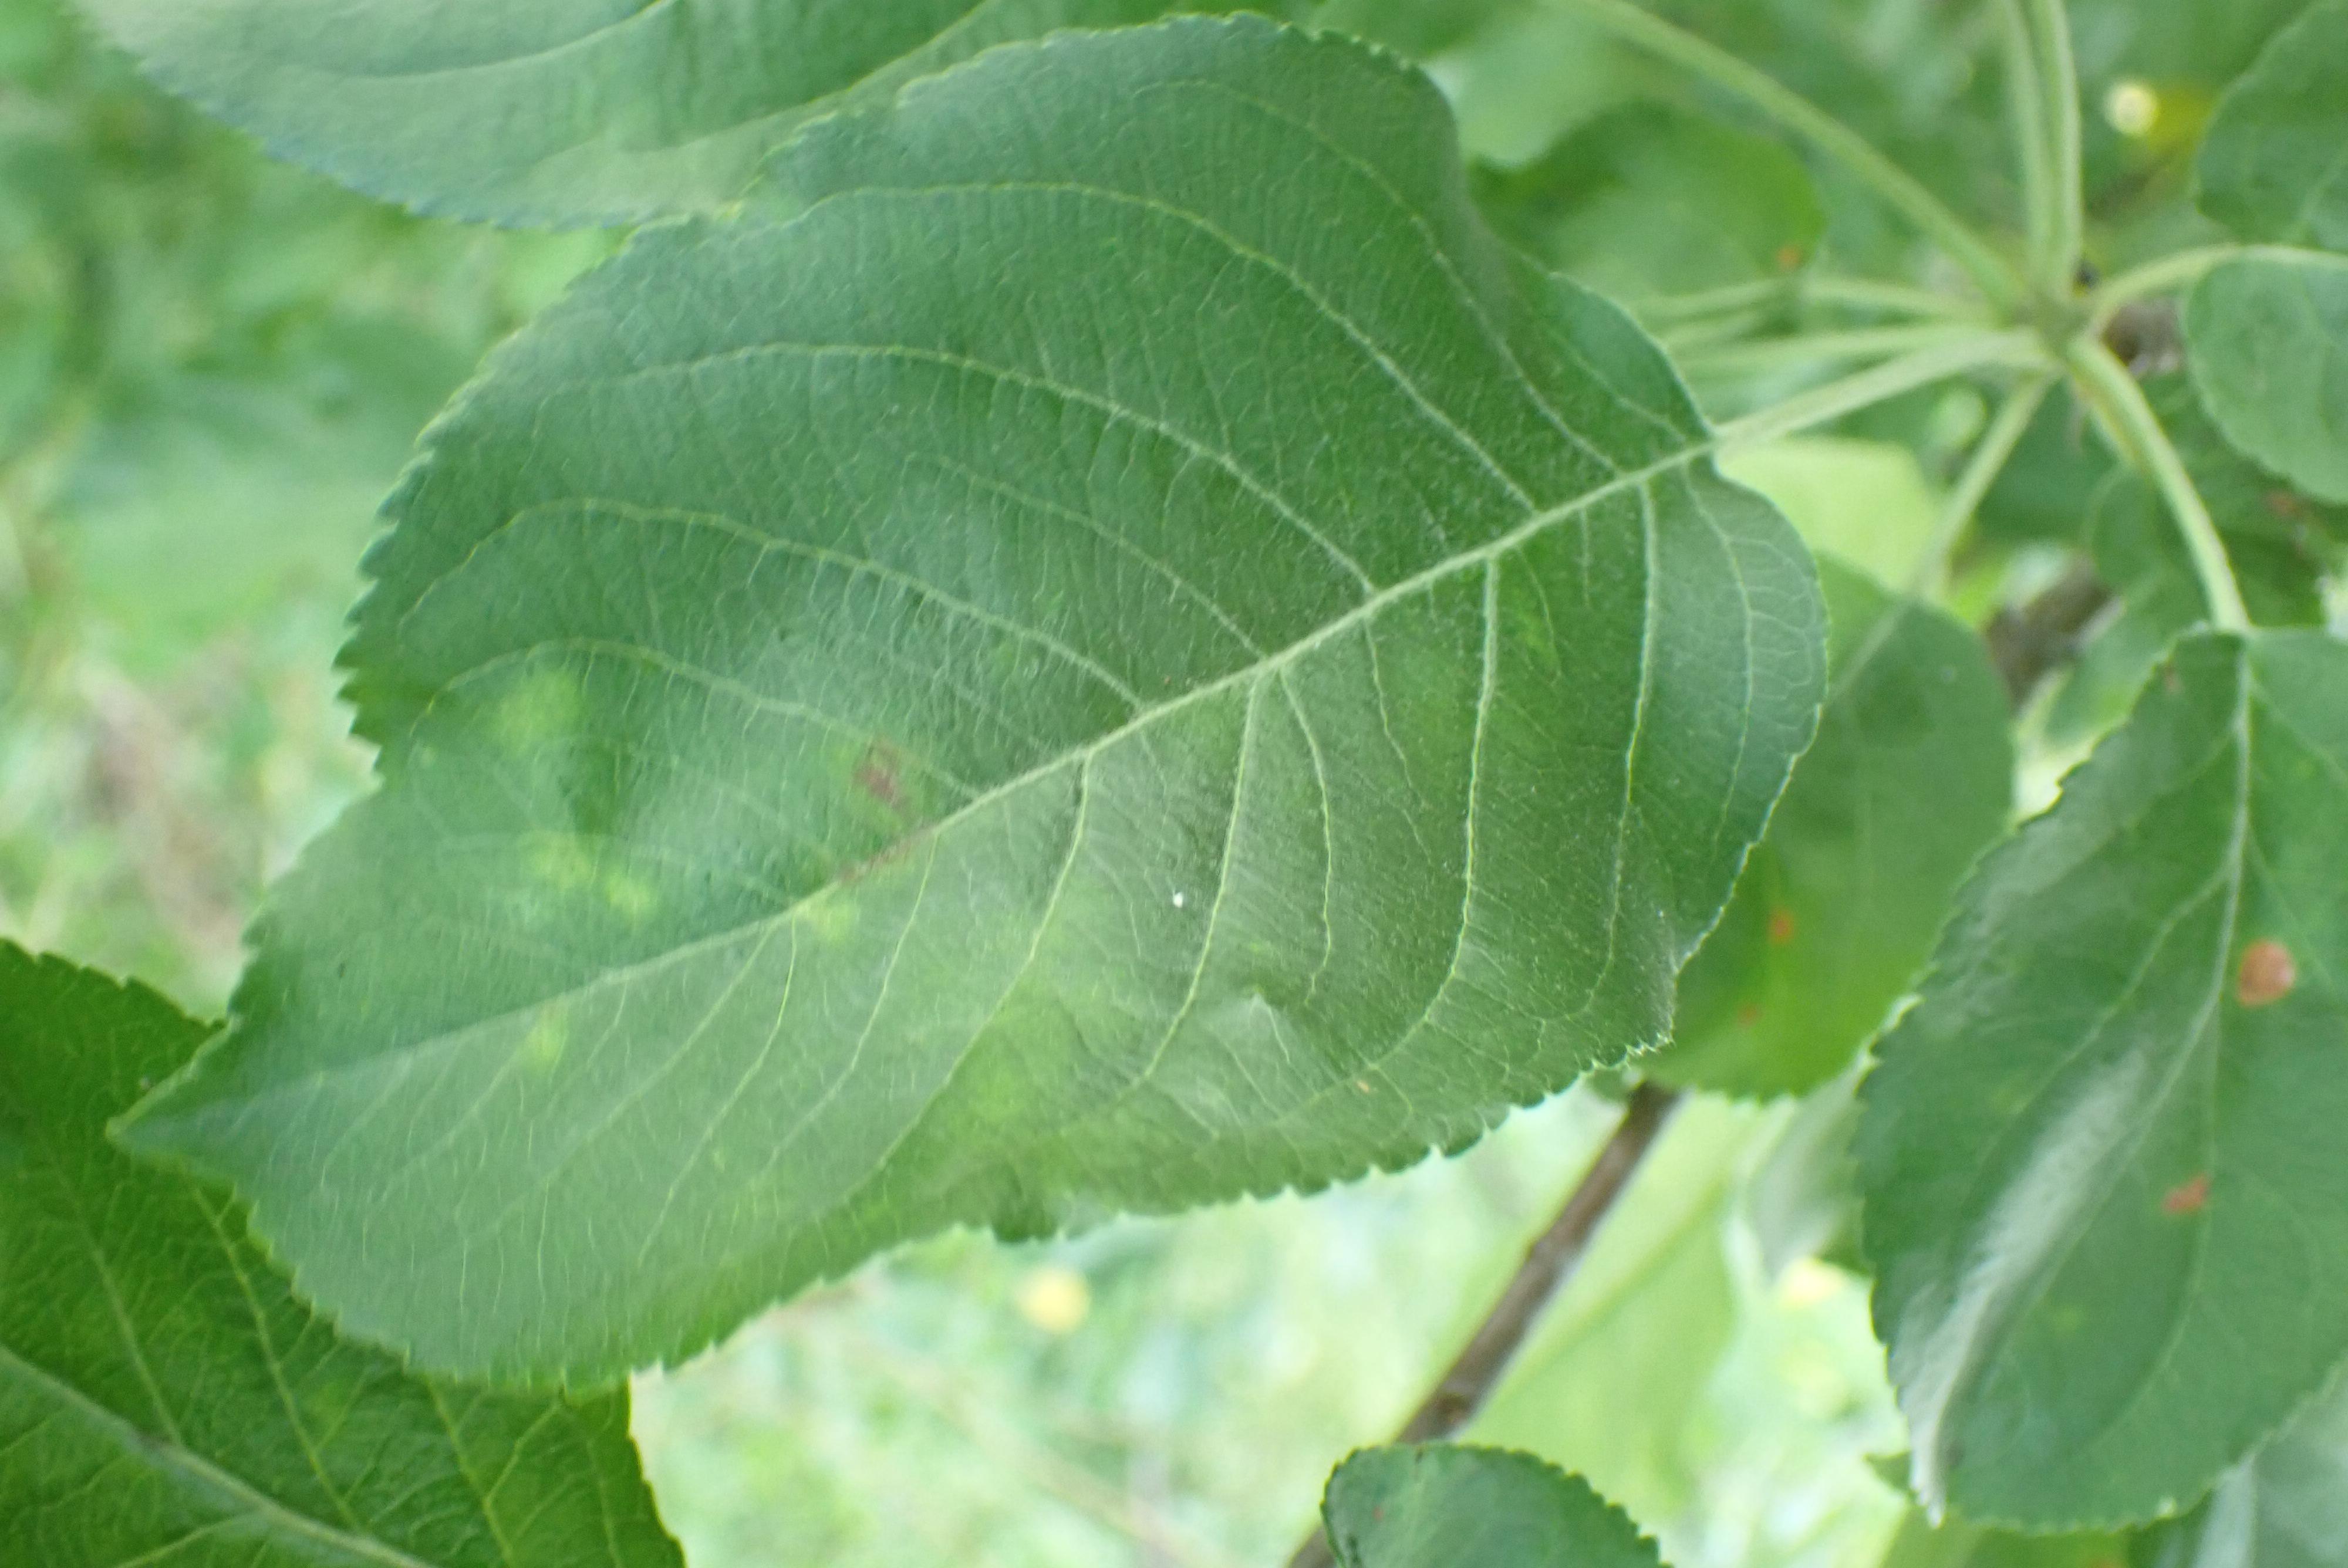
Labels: scab